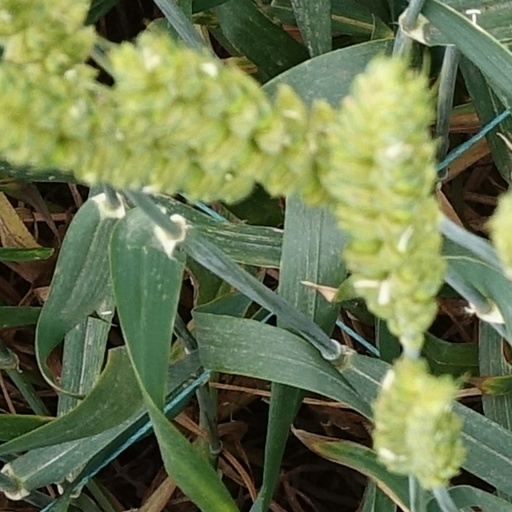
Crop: wheat